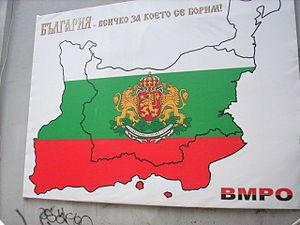
Mur peint près du siège de la VMRO bulgare à Varna
Le VMRO - Mouvement national bulgare est un parti politique bulgare de tendance nationaliste.